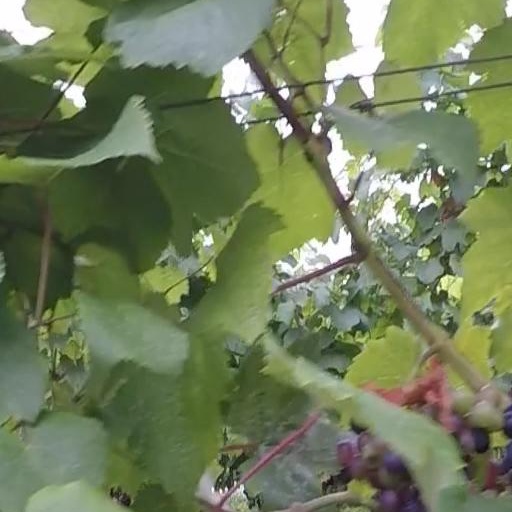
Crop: grape